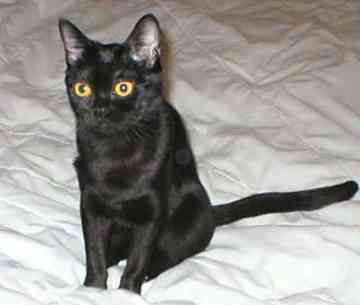
Animal: cat
Breed: bombay